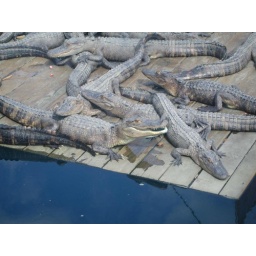
Alligators in creepy blue water at the mini-golf course